All Saints Catholic High School (Ontario)

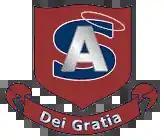

All Saints Catholic High School, opened September 2002, is a secondary school in the Kanata district of Ottawa, Ontario. The school is located in the Kanata North area of Kanata Lakes and serves the communities of Kanata and West Carleton. The school motto is "Dei Gratia", Latin for 'The Grace of God'. In 2005, All Saints students chose "Eddie the Yeti" as the school mascot.